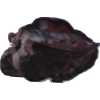
Label: carambola